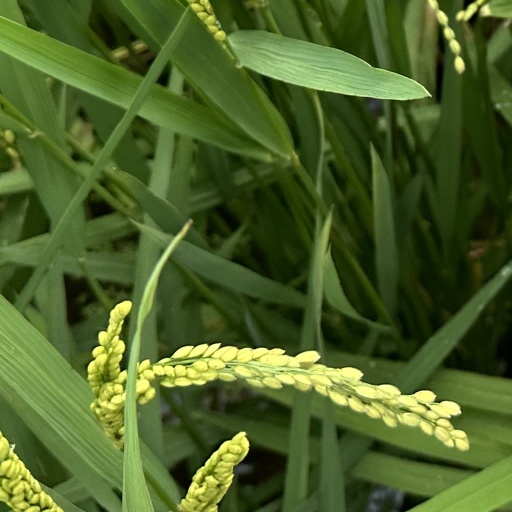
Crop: rice